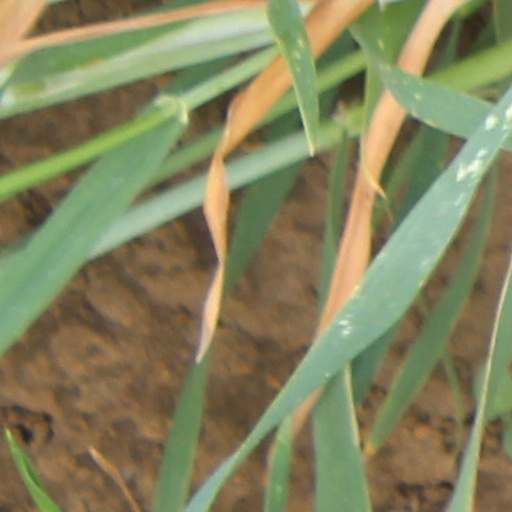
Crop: wheat